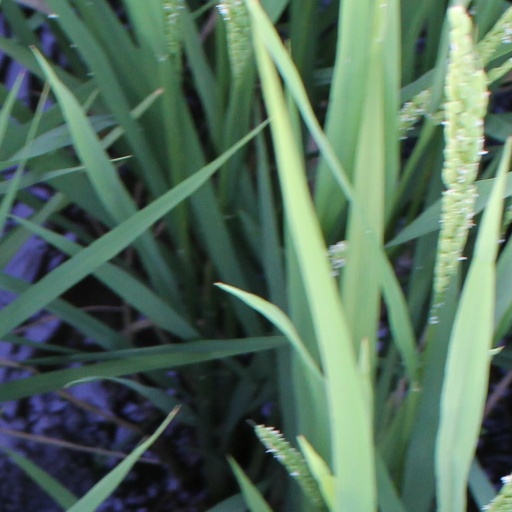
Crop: rice